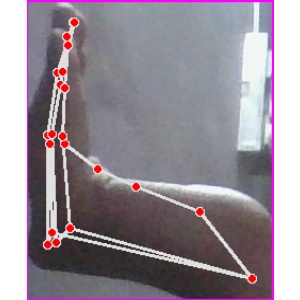
अक्षर: स